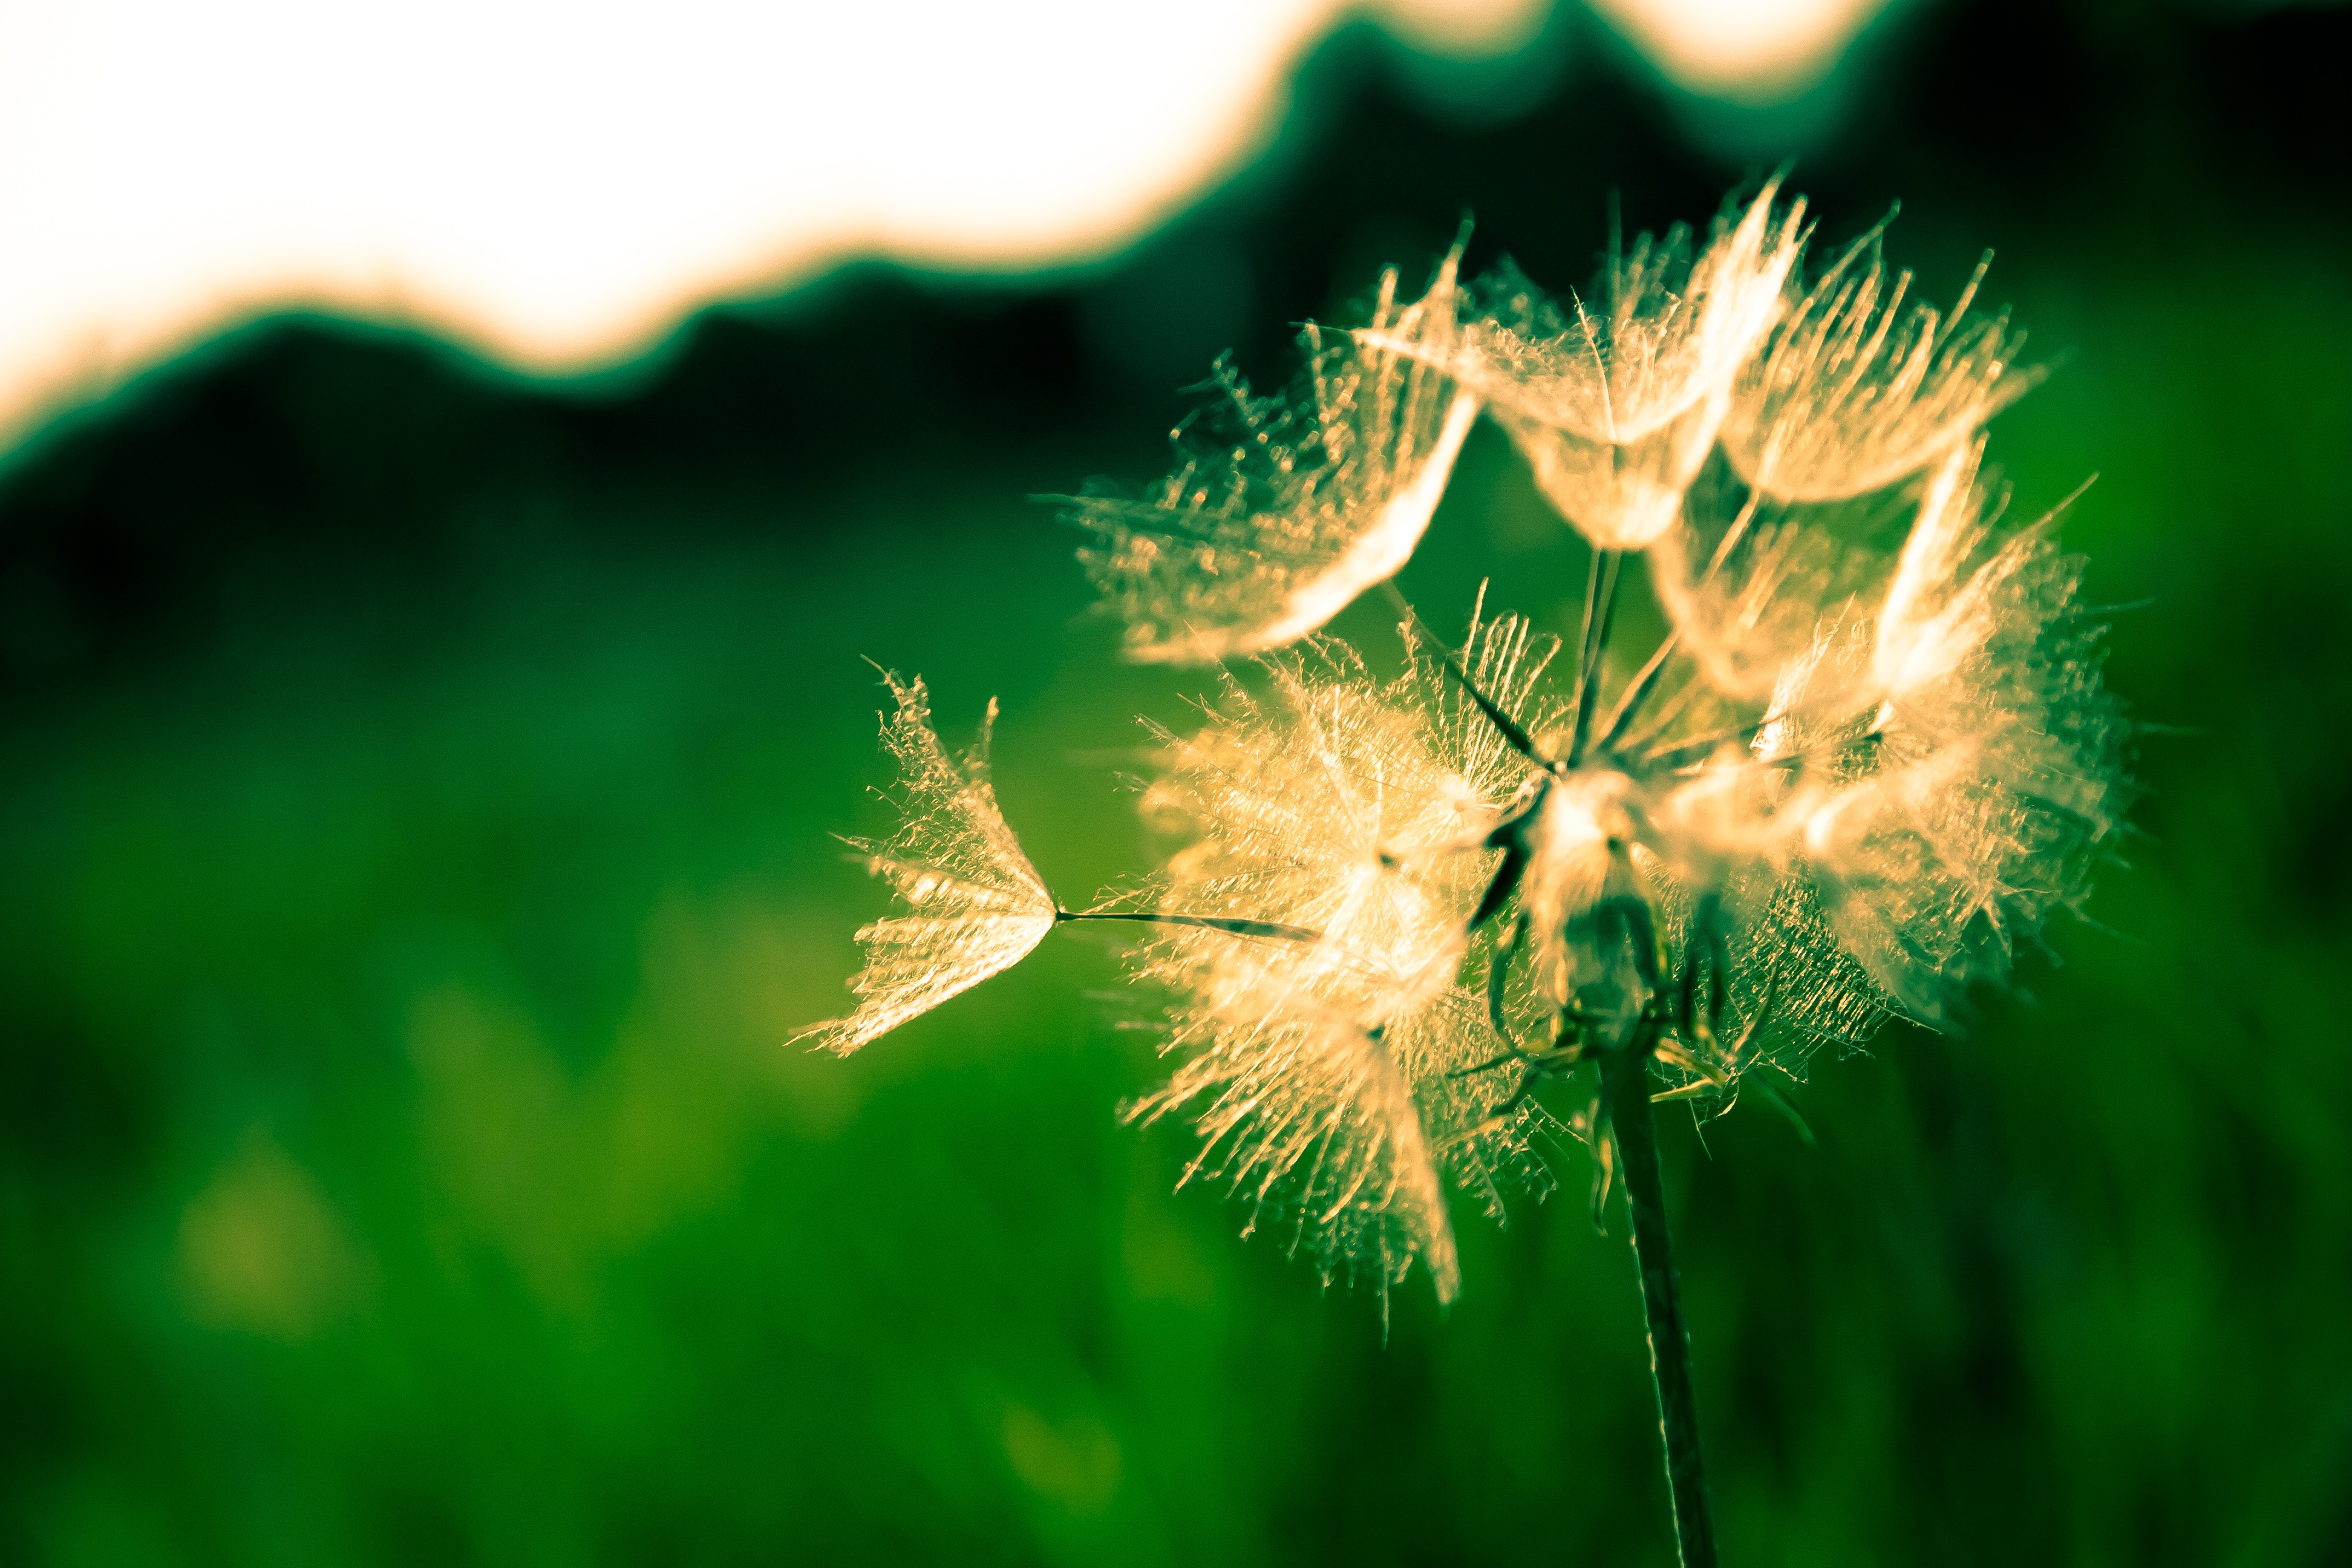
tree, nature, grass, branch, light, plant, photography, sunlight, leaf, flower, sparkler, green, yellow, flora, close up, macro photography, flowering plant, daisy family, plant stem, computer wallpaper, land plant